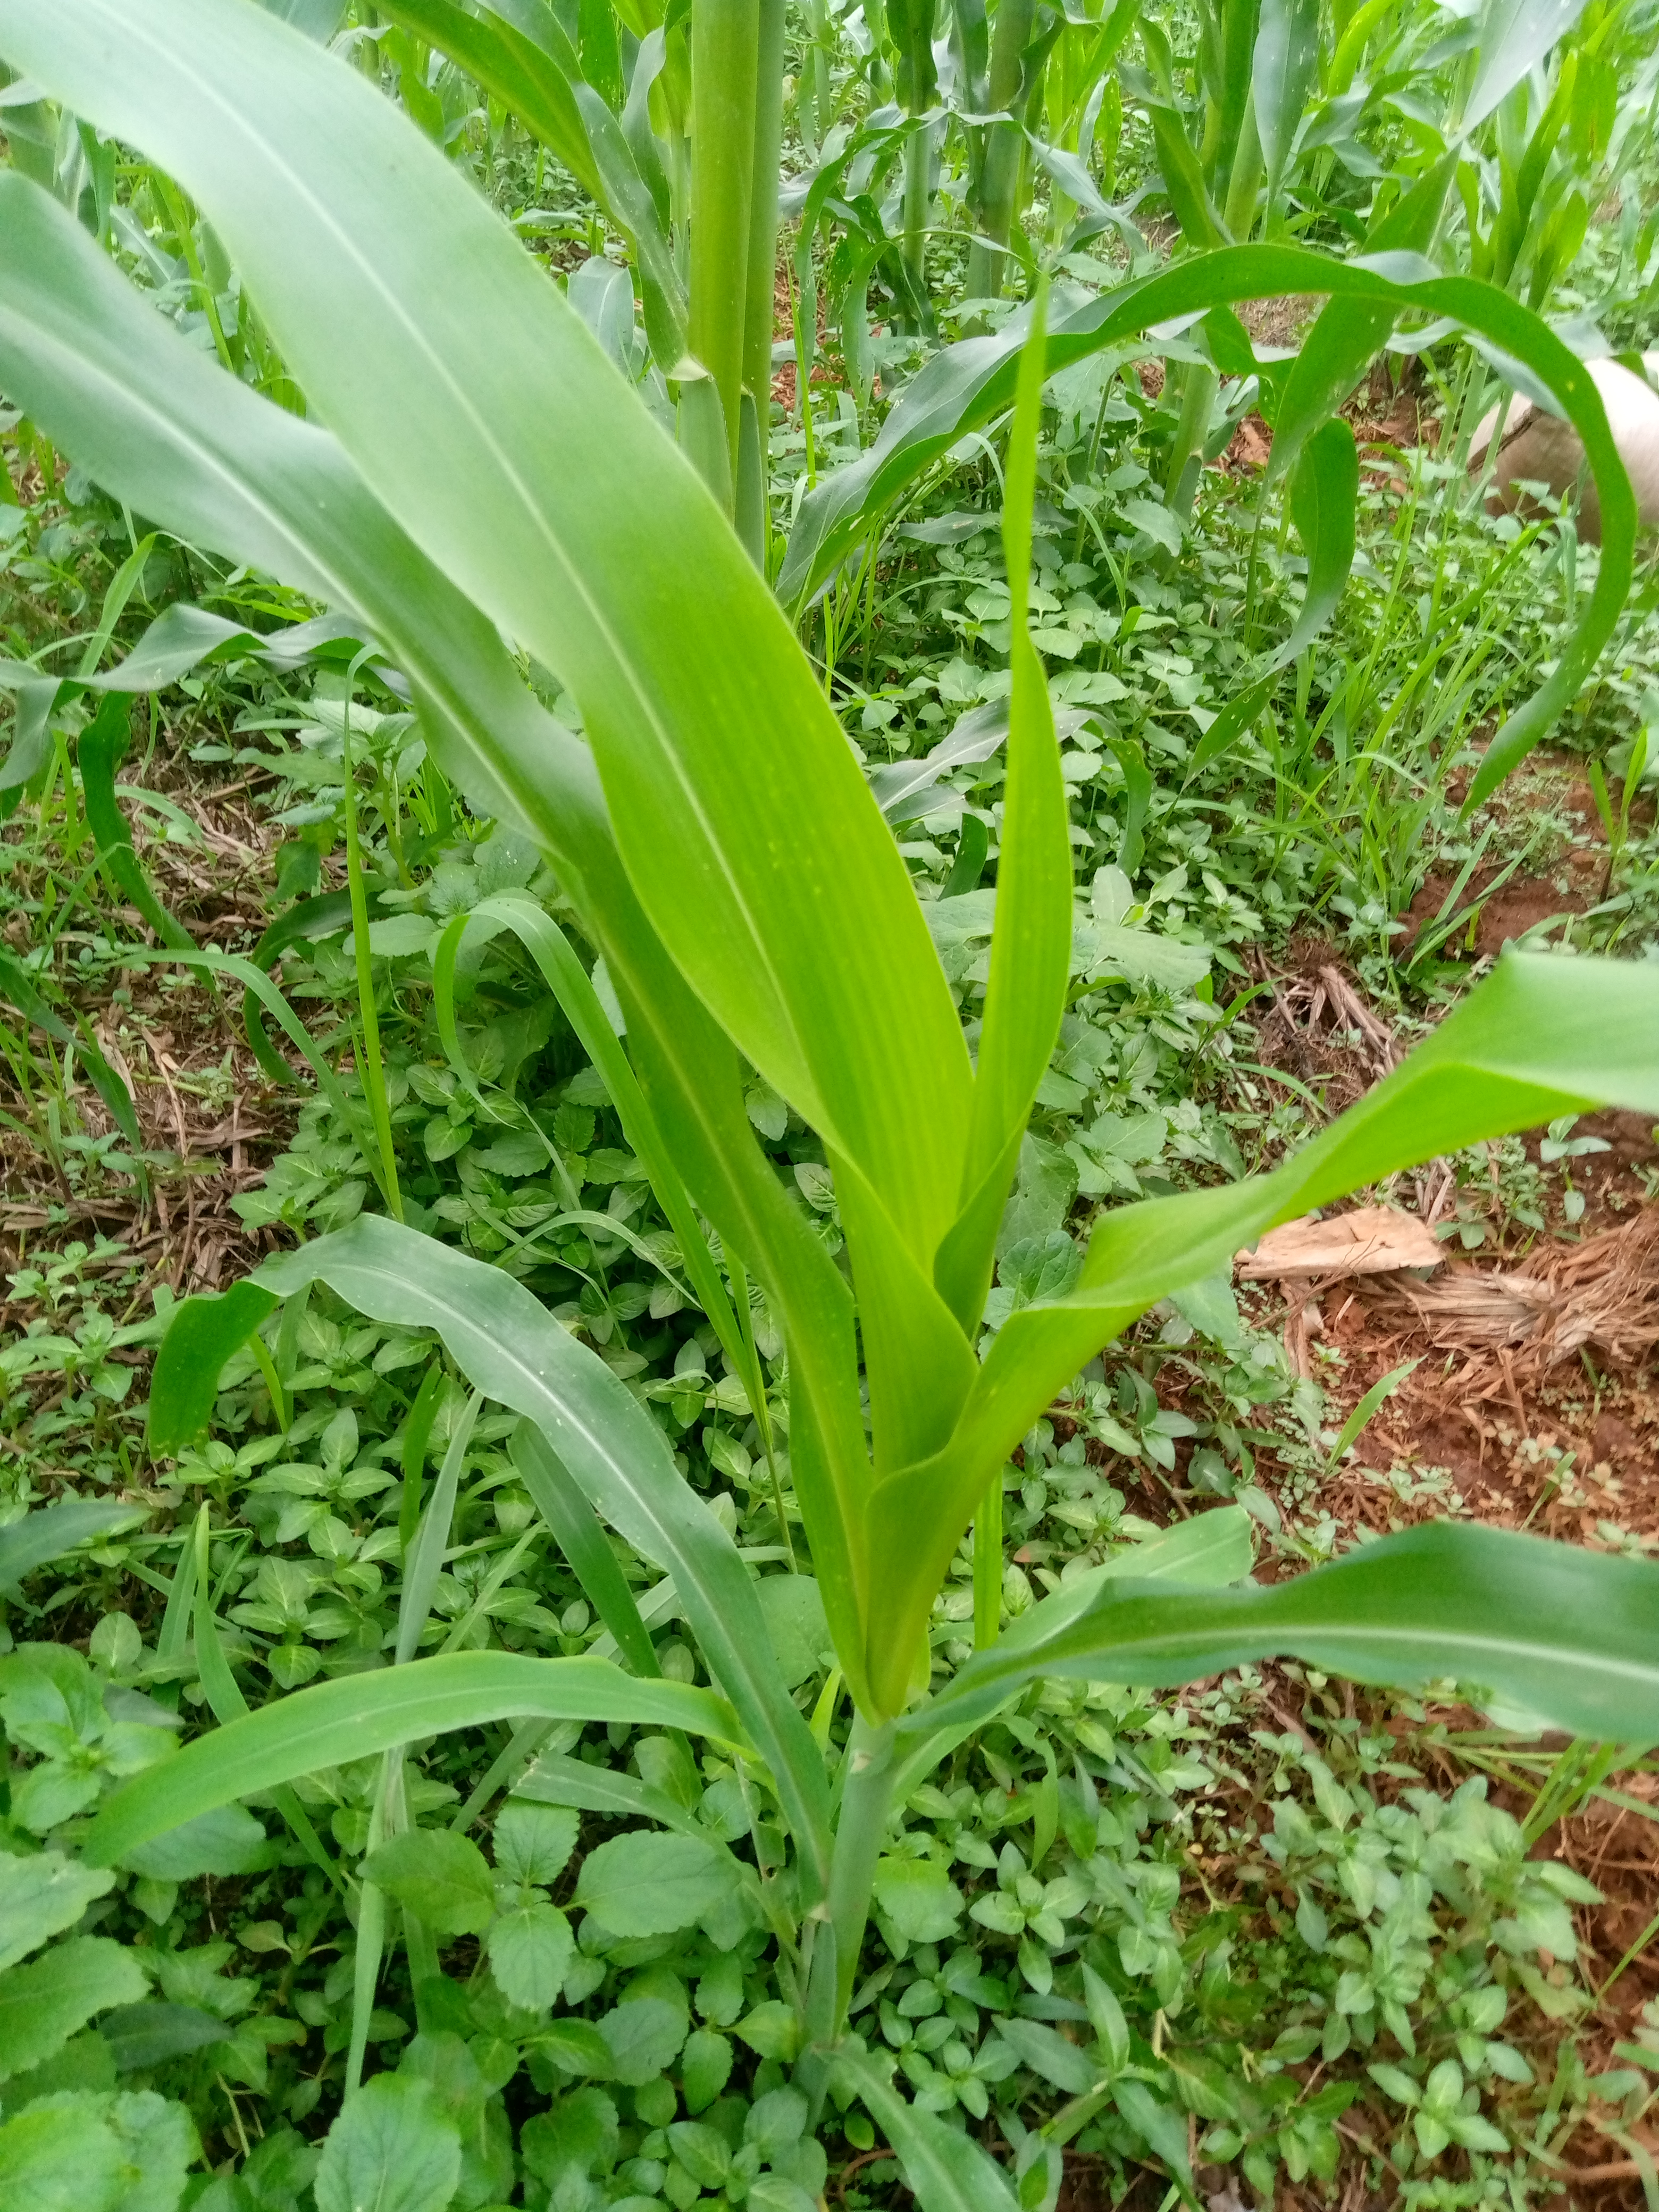
Label: healthy